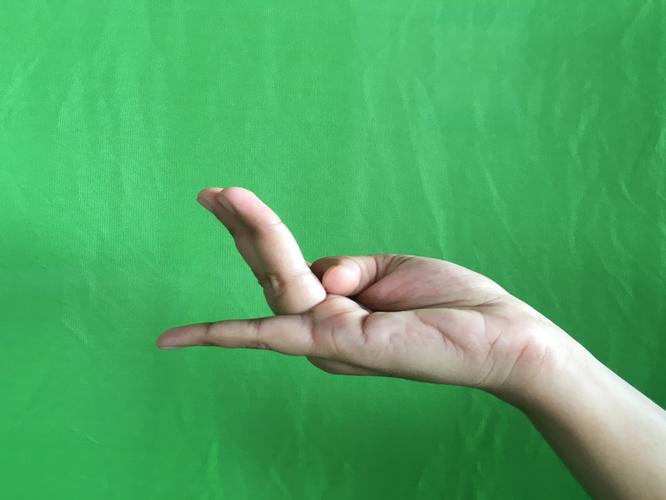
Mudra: Chaturam
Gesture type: single_hand